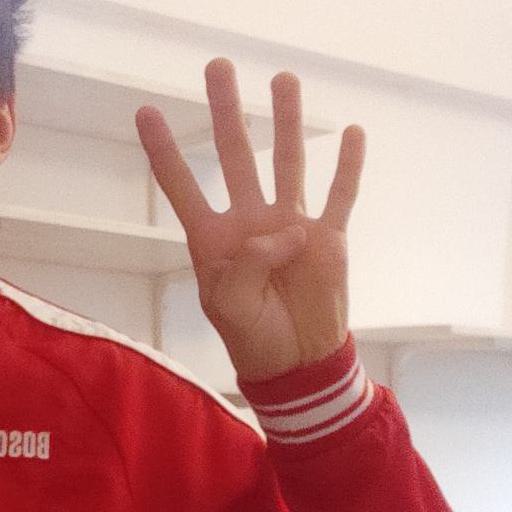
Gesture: four